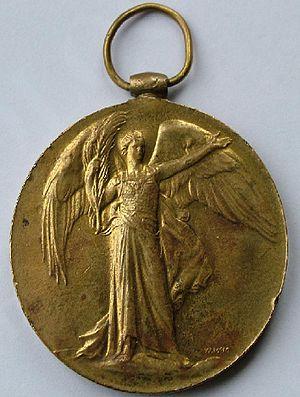
Cette médaille interalliée commémorative de la Première Guerre mondiale, dite « Médaille de la Victoire » a été créée par la loi du 20 juillet 1922.
"La Victory Medal est le modèle britannique de la médaille interalliée 1914-1918 dite de la Victoire, ""commune"" à tous les pays alliés de la Première guerre mondiale. Le principe de cette médaille a été adoptée par tous les Alliés en mars 1919. Cette décoration, dont le module diffère d'un pays à l'autre, a la particularité d'avoir un ruban identique.